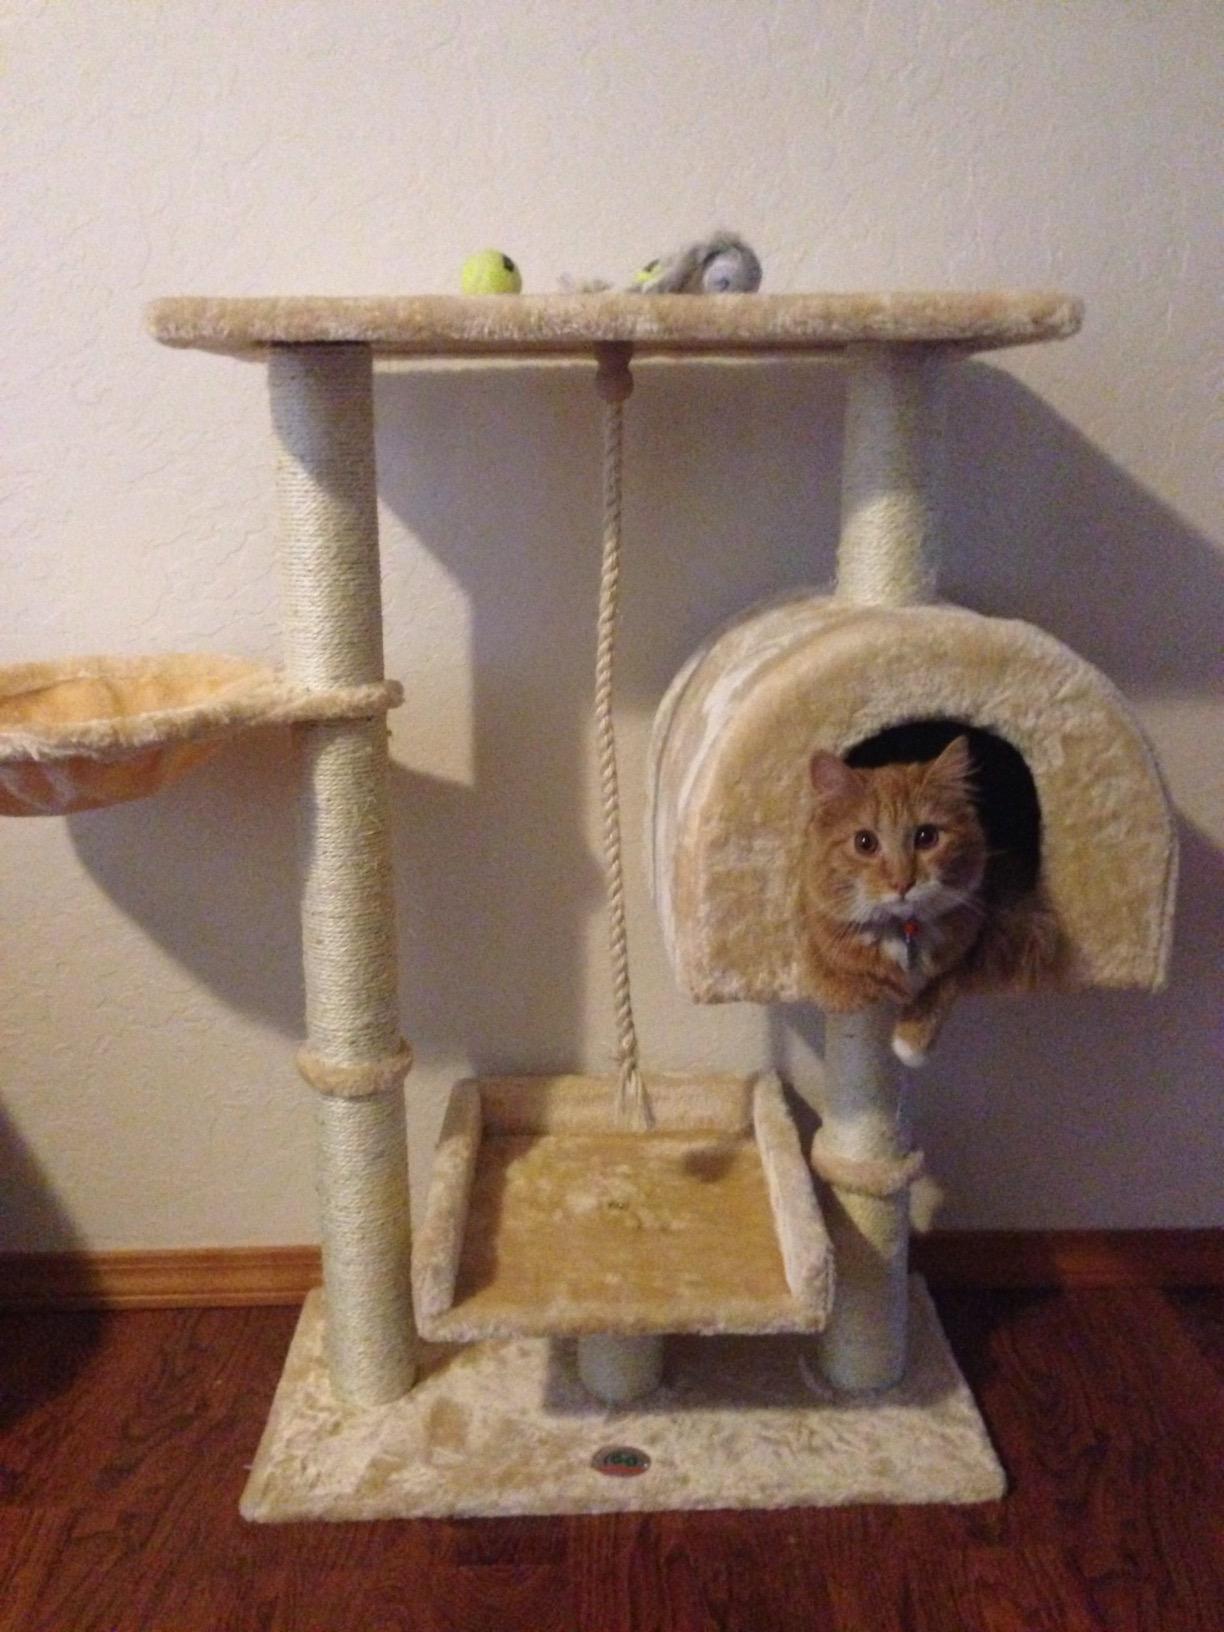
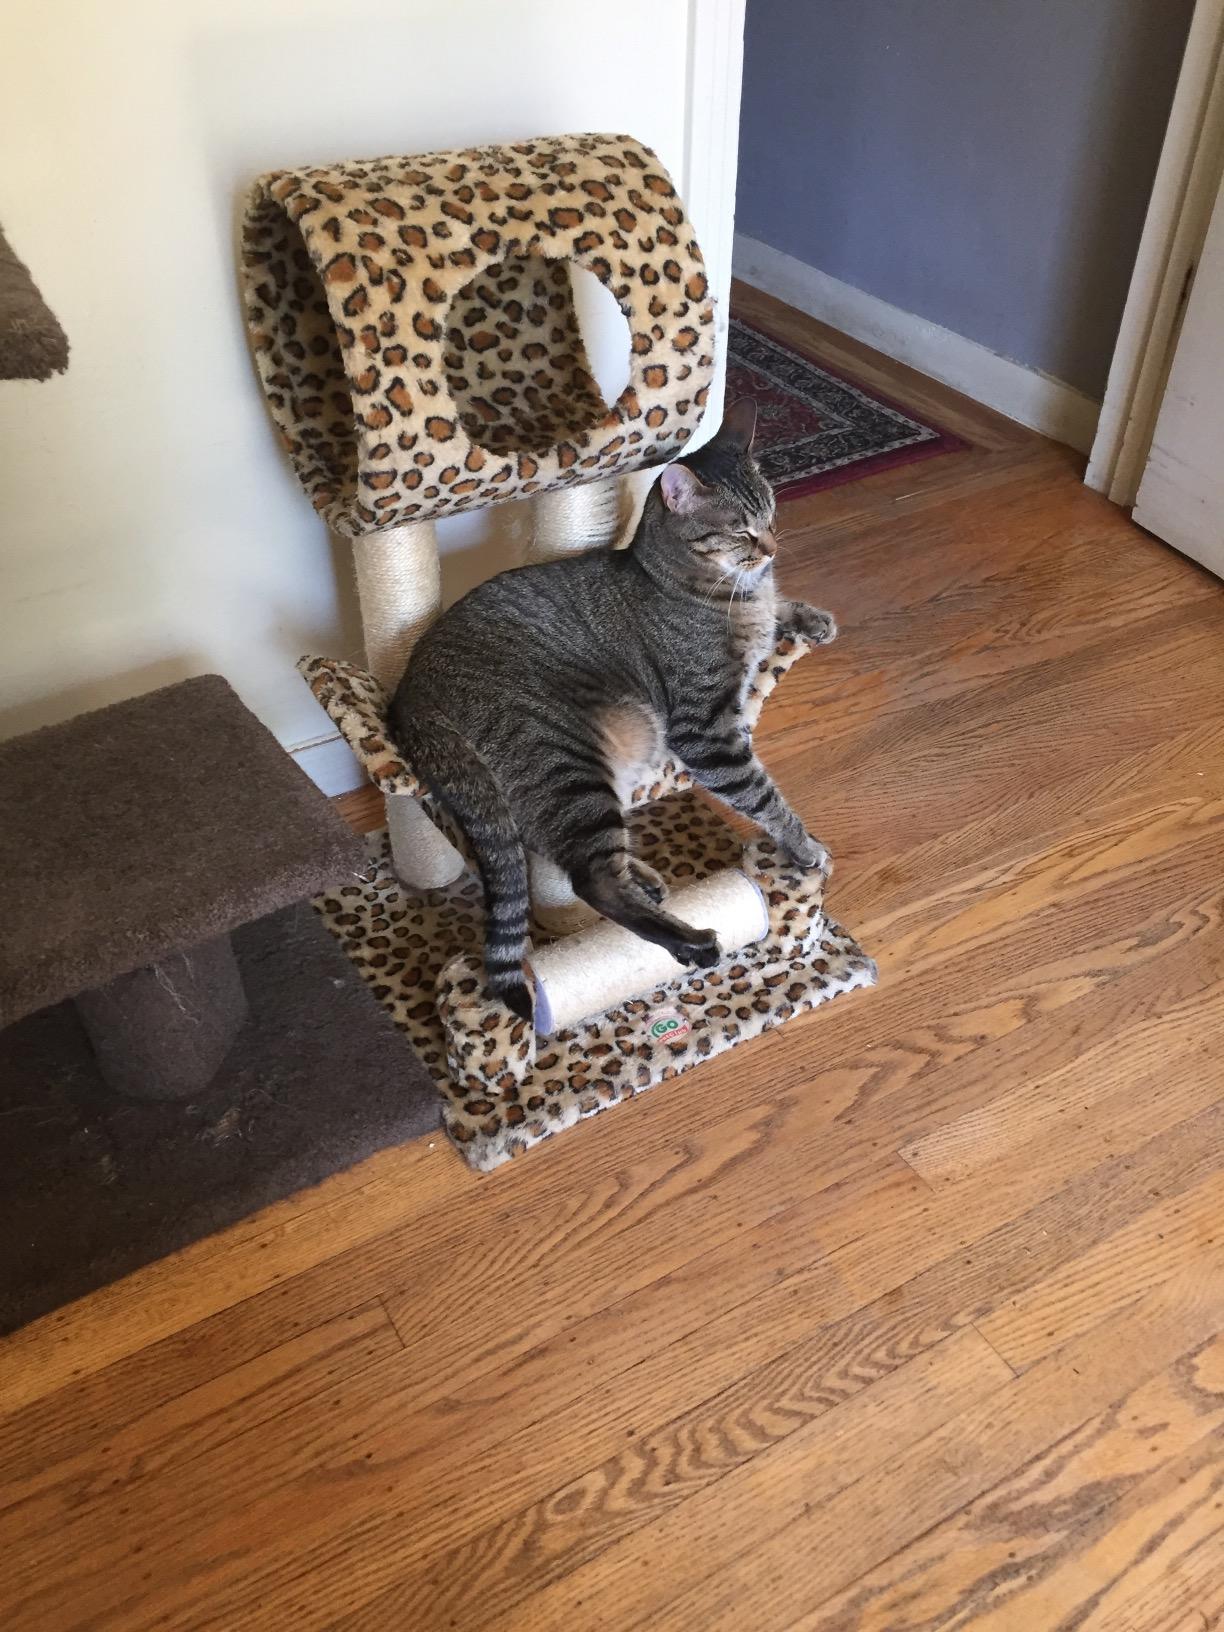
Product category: items_cat tree
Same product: no